NPL network

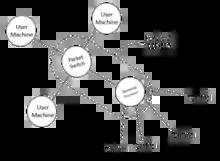
NPL network schematic

The NPL network, or NPL Data Communications Network, was a local area computer network operated by the National Physical Laboratory (NPL) in London that pioneered the concept of packet switching.